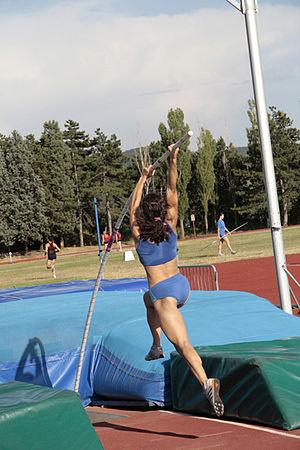
Le saut à la perche est une épreuve d'athlétisme faisant partie des sauts. Elle consiste, après avoir effectué une course d'élan d'une cinquantaine de mètres, à s'aider d'une perche souple pour franchir sans la faire tomber une barre horizontale placée à plusieurs mètres de hauteur. C'est la huitième épreuve du décathlon.